Battle of Chosin Reservoir

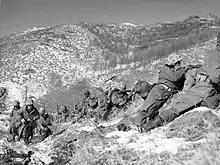
Marines engaging the Chinese

On the morning of 1 December, 3/7 Marines engaged the PVA 175th Regiment of the 59th Division at Hills 1542 and 1419. The Chinese defenders soon forced the Marines to dig in on the slopes between the road and the peaks when the convoy passed 3/7's position by the afternoon. With Hagaru-ri still not captured, the PVA High Command scrambled the 79th Division to resume attacks on Yudam-ni, while the 89th Division rushed south towards Kot'o-ri. The Chinese struck at night, and the ferocity of the fighting forced the rear covering forces to call in night fighters to suppress the attacks. The fighting lasted well into the morning of 2 December until all the Marines had managed to withdraw from Yudam-ni.